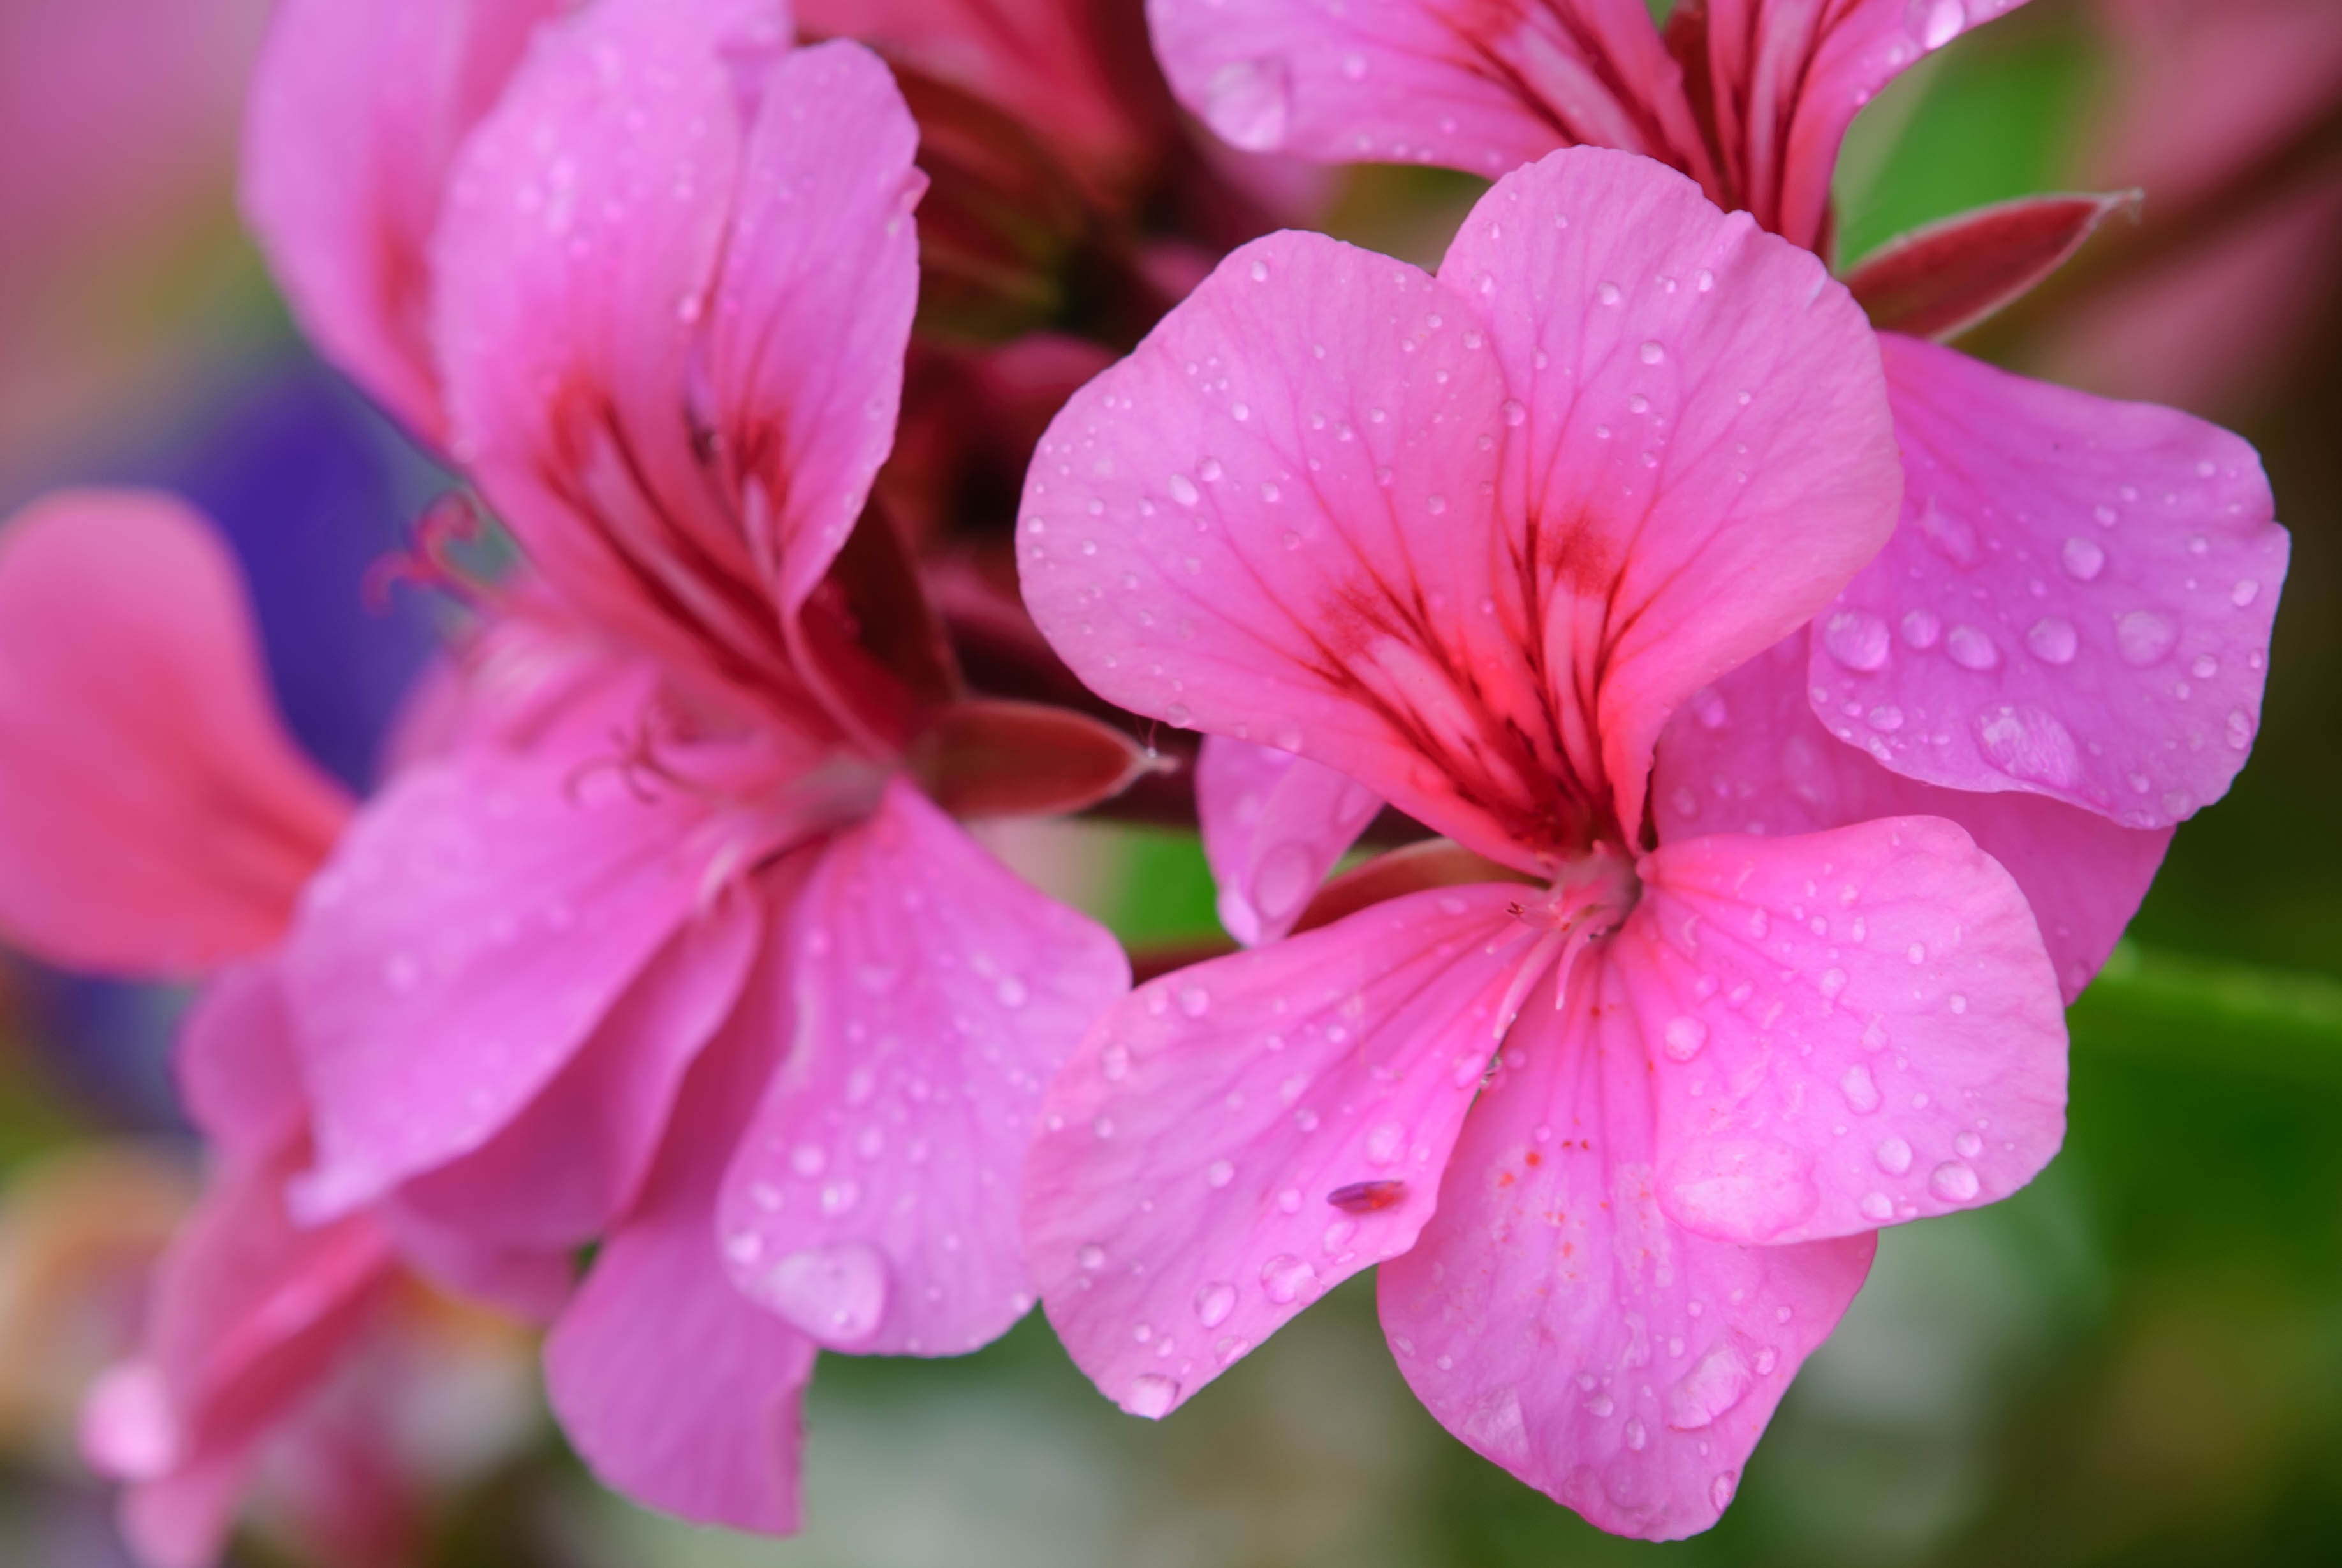
nature, blossom, plant, flower, petal, bloom, pink, flora, flowers, shrub, rhododendron, drop of water, azalea, pink flower, macro photography, flowering plant, woody plant, land plant